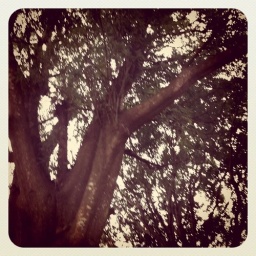
a tree against the sky